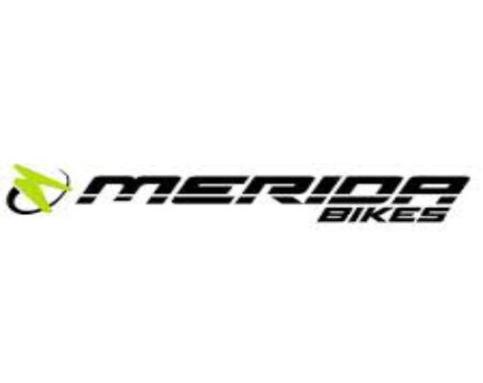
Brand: merida bikes
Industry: Transportation